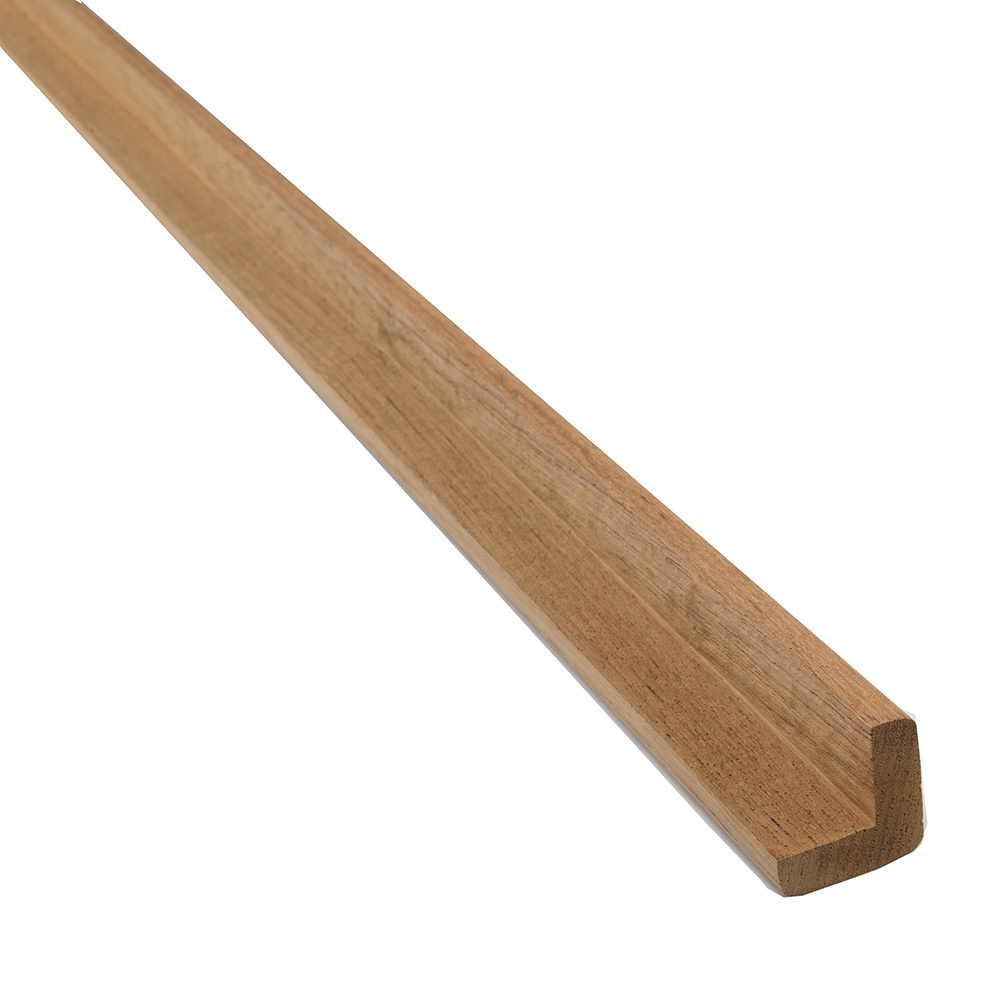
Whitecap Teak "L" Molding Large - 5'
Brand: Whitecap
"L" Molding Use for a beautiful smooth finish to your project. Constructed with 100% Solid Teak. Length: 5'
Category: Hardware > Building Materials > Molding